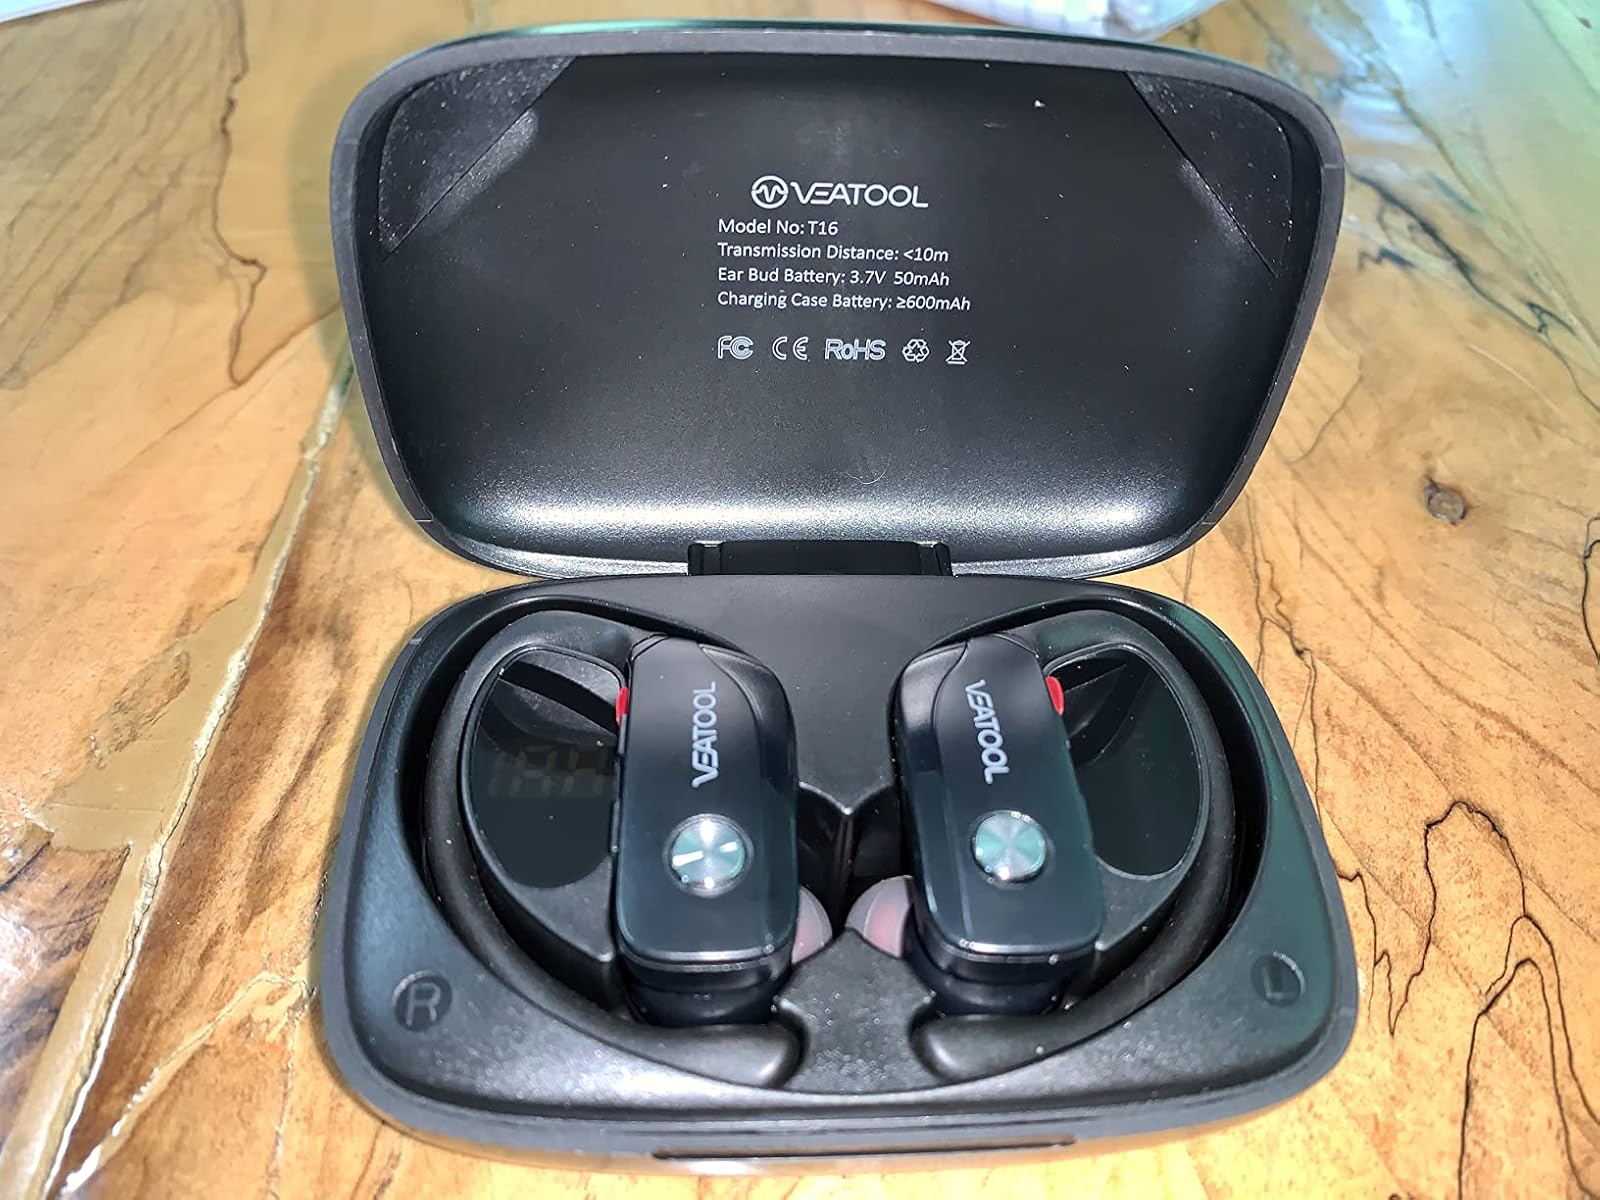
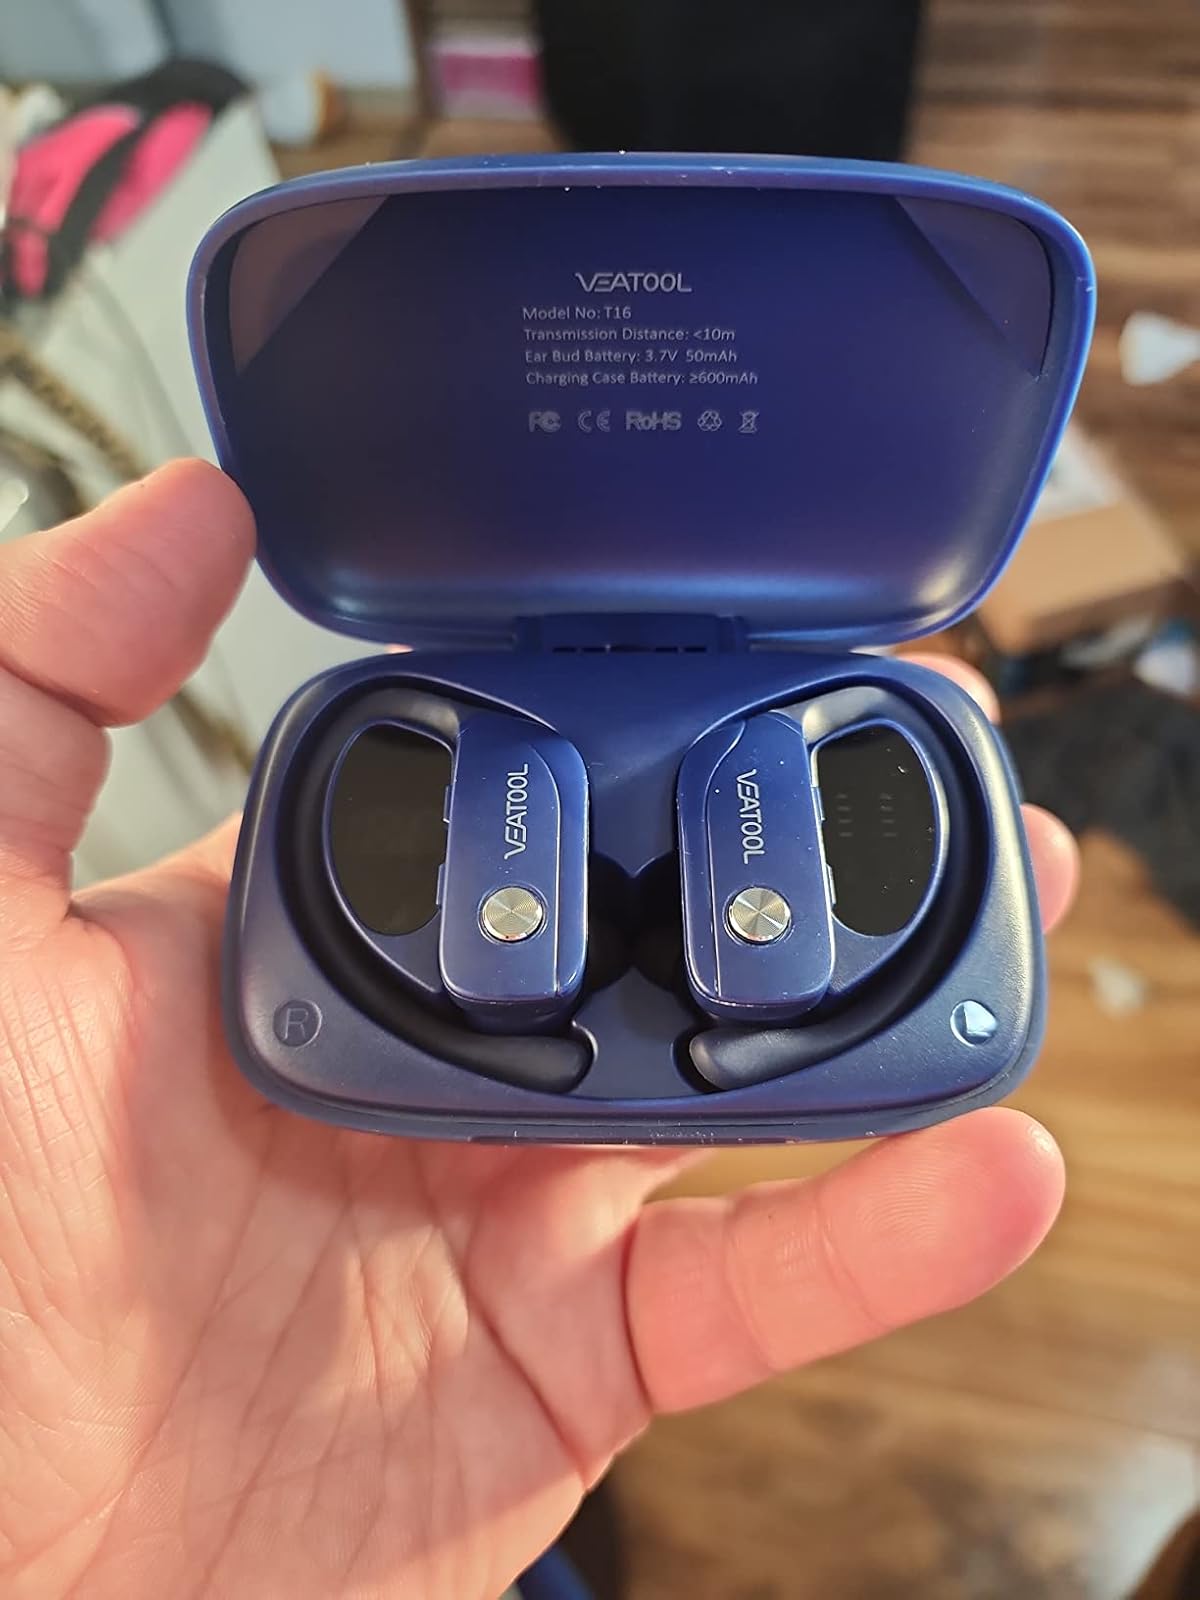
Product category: earbuds
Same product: no